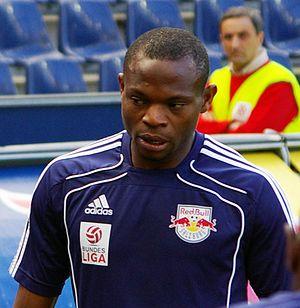
Rabiu Afolabi; né le 18 mai 1980 à Osogbo, est un footballeur international nigérian qui évoluait au poste de défenseur.